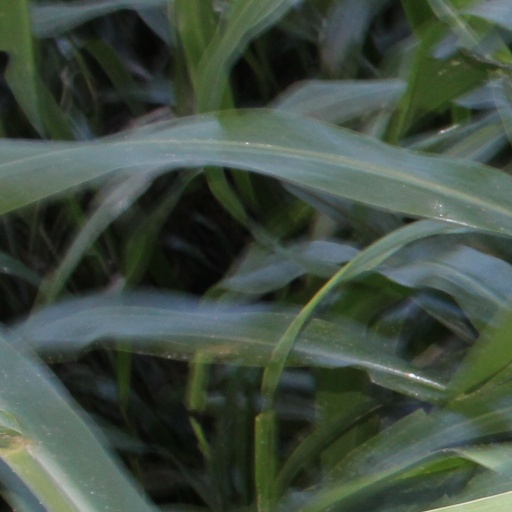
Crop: sorghum